Buda Castle

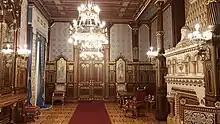
St Stephen's Room

The Antechamber, on the first floor of the Baroque wing, was the last room of the former private apartments of Francis I. In the Baroque era it was called "Zweytes Audienz Zimmer" ("second audience room"). In Hauszmann's time the walls were mainly clad with wallpaper, and it had a Rococo cocklestove, a chandelier, paintings and chairs.